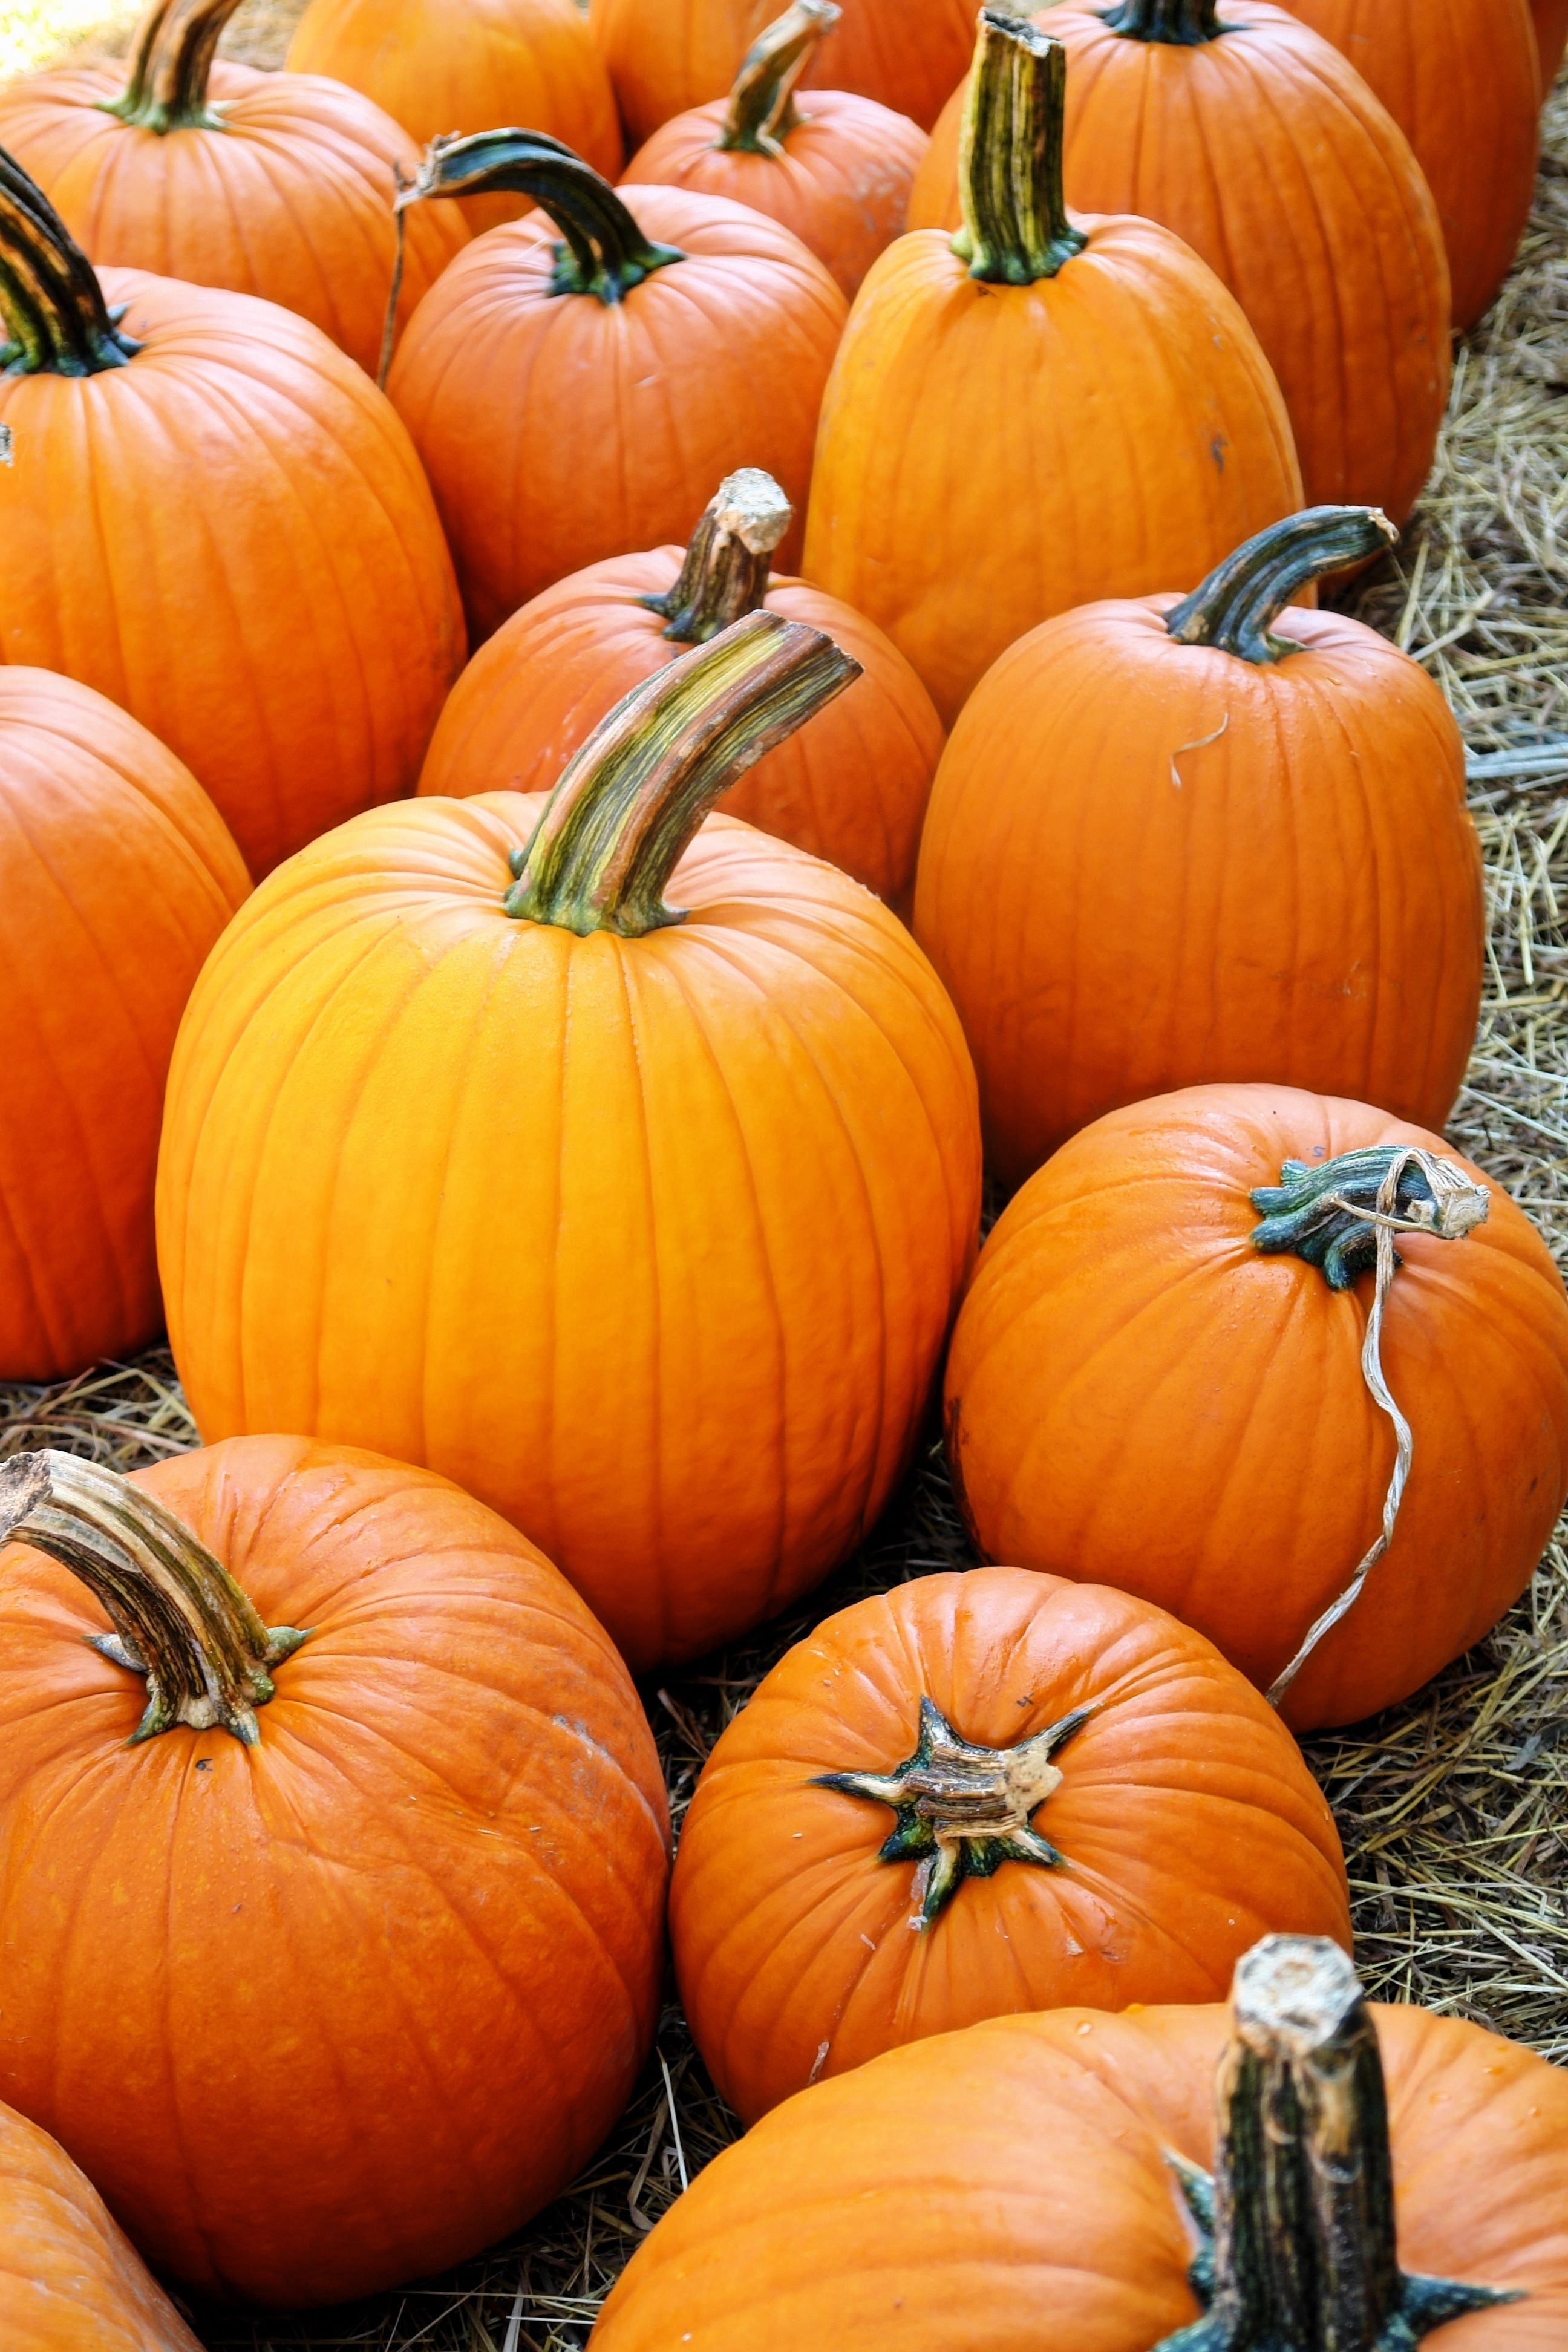
nature, fall, celebration, decoration, orange, food, harvest, produce, vegetable, natural, autumn, pumpkin, halloween, holiday, colorful, season, squash, gourd, festive, thanksgiving, seasonal, calabaza, carving, october, traditional, cucurbita, winter squash